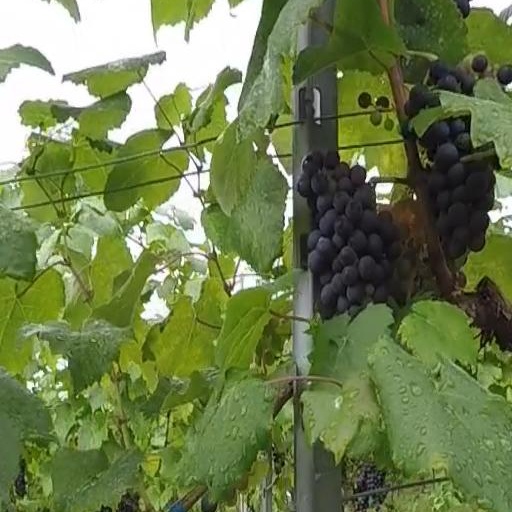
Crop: grape